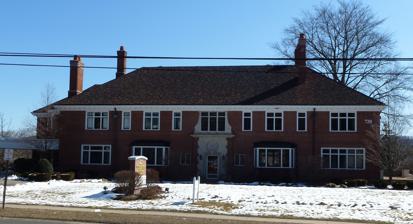
Building: Robert and Julia Darling House
Country: United States of America
Year built: 1927
Historic house in Connecticut, United States United States historic place Robert and Julia Darling House U.S. National Register of Historic Places U.S. Historic district Contributing property Show map of Connecticut Show map of the United States Location 720 Hopmeadow St., Simsbury, Connecticut Coordinates 41°52′20″N 72°48′10″W / 41.87222°N 72.80278°W / 41.87222; -72.80278 Area 0.5 acres (0.20 ha) Built 1927 Architectural style Colonial Revival Part of Simsbury Center Historic District ( ID96000356 ) NRHP reference No. 90002117 Significant dates Added to NRHP January 3, 1991 Designated CP April 12, 1996 The Robert and Julia Darling House , now the Cannon Building , is a historic house at 728 Hopmeadow Street in Simsbury, Connecticut .  Built in 1927 for a local business leader, it is one of the town's largest and most distinctive examples of Colonial Revival architecture.  The house was listed on the National Register of Historic Places in 1991. It now houses professional offices. Description and history The Robert and Julia Darling House stands in the town center of Simsbury, on the east side of Hopmeadow Street, its principal thorough fare.  It is just north of the Drake Hill shopping center, which stands on land formerly part of the Darling estate.  It is a large two-story brick building, with a hip roof and a brownstone foundation.  A two-story ell projects to the rear from its northeastern corner.  The building exhibits basic symmetry in the Colonial Revival style, and has finely detailed entrances on the front-facing west, south, and in the corner created by the ell, which features a curved pavilion and porte-cochere.  The interior, although it has been repurposed for office use, retains most of its original period woodwork. The building was erected in 1927 for Robert Darling, the chairman of the locally headquartered Ensign-Bickford Company , and his wife Julia, a granddaughter of the company founder.  Both of the Darlings were locally noted for their involvement in local civic and charitable affairs.  The Darling estate originally consisted of about 35 acres (14 ha).  After Robert Darling died in 1957, his son sold the house, and it was converted to medical offices. It now houses a variety of professional offices. See also National Register of Historic Places listings in Hartford County, Connecticut References